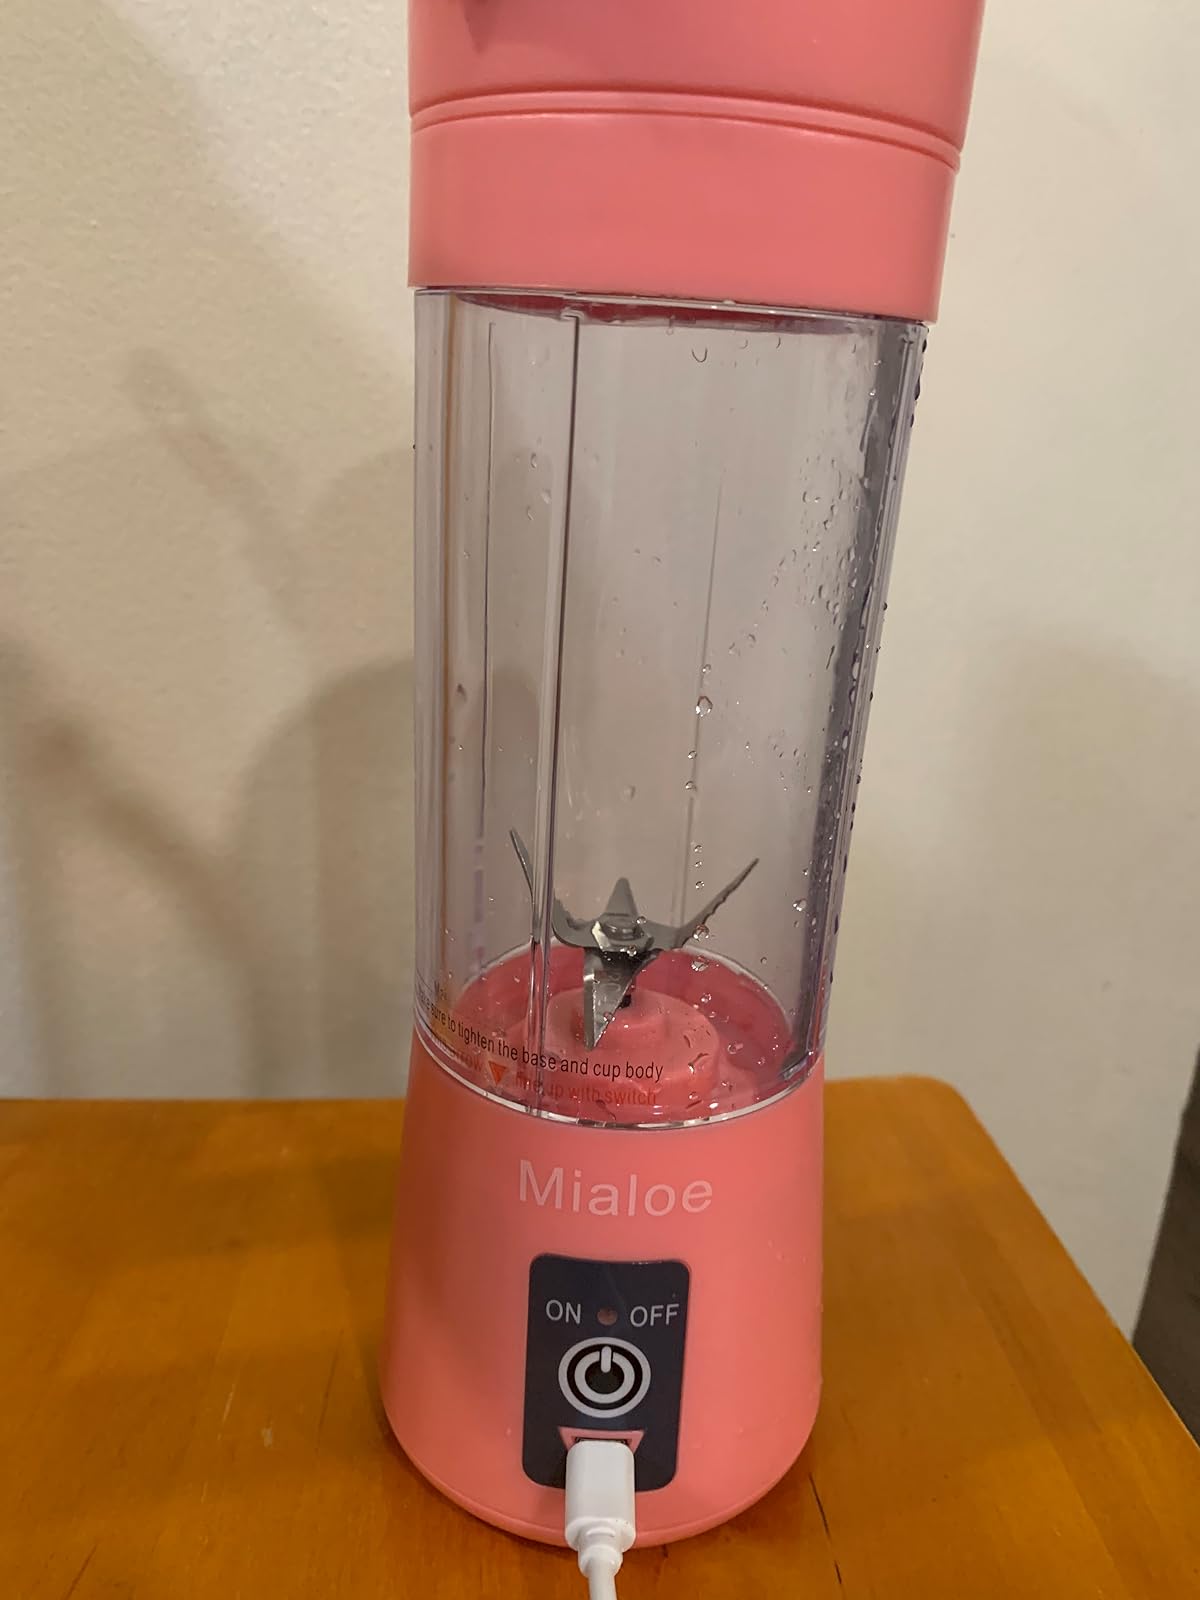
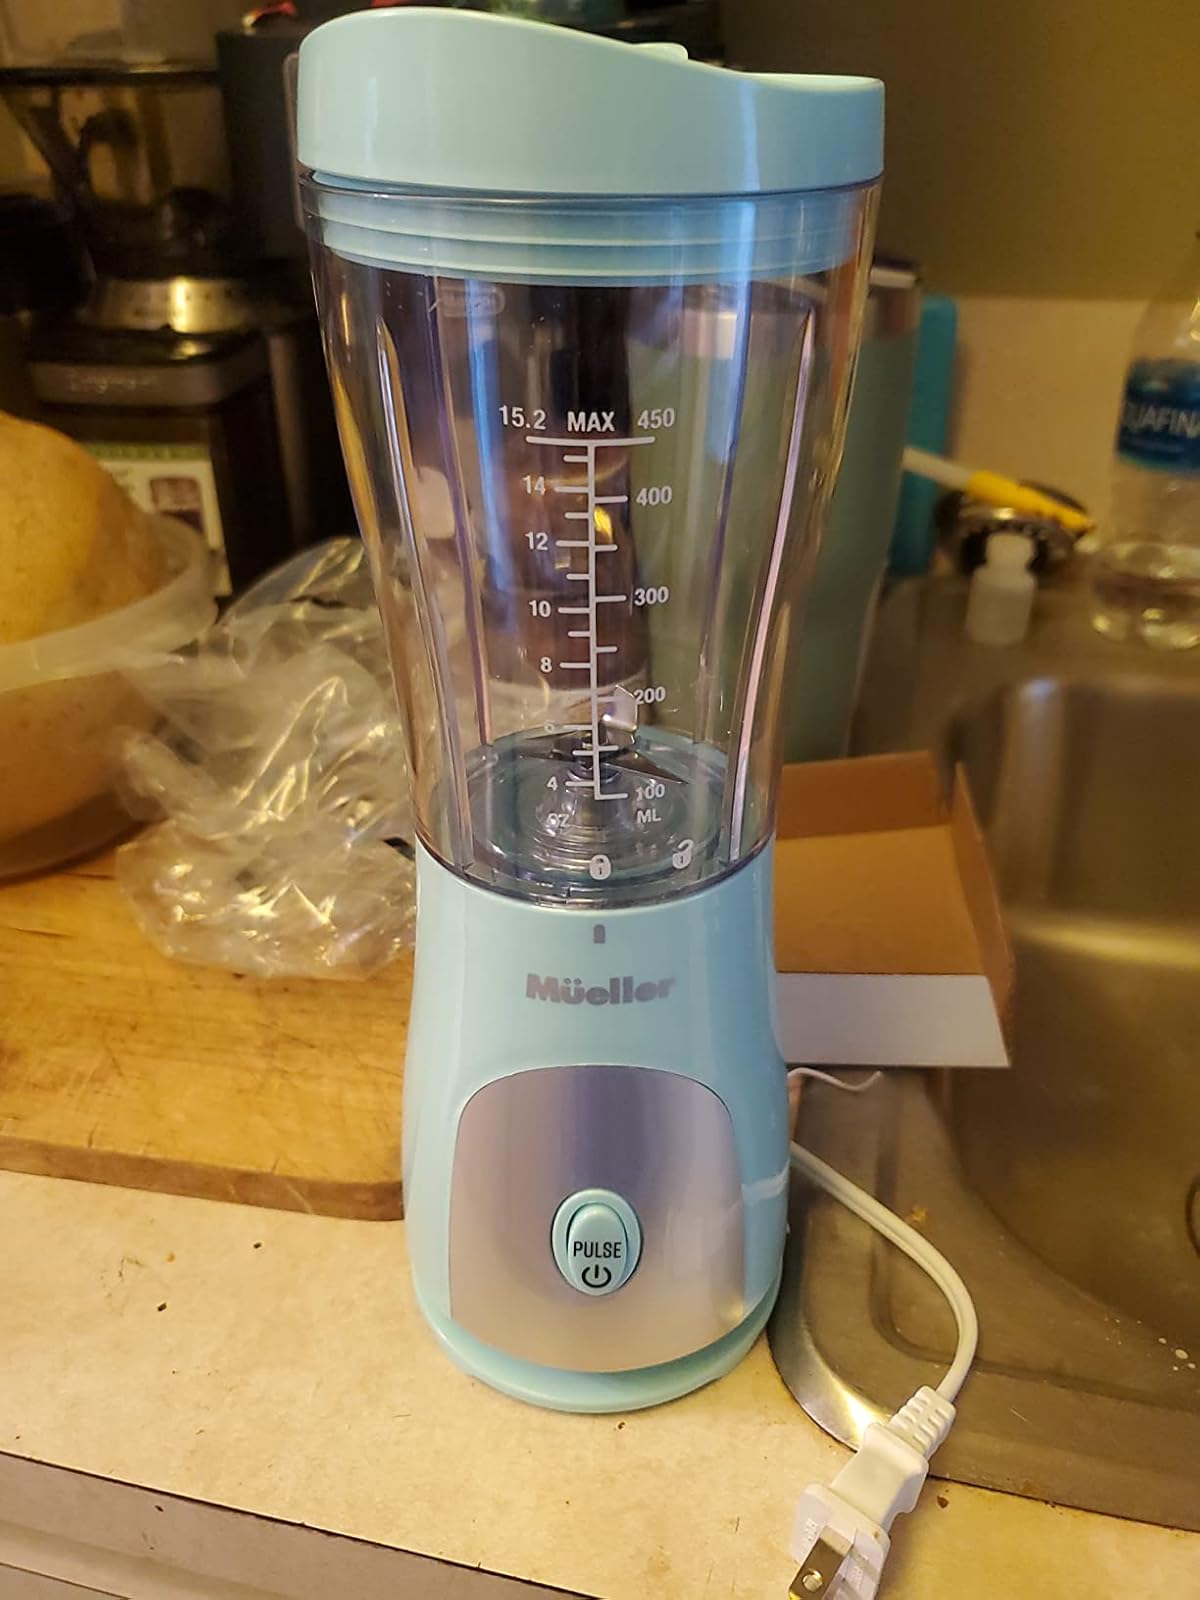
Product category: items_blender
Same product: no